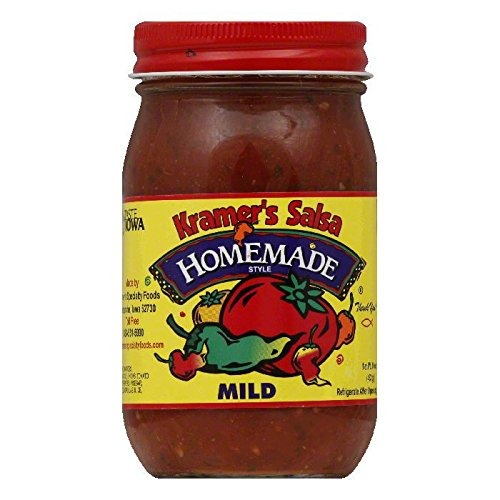
Item Name: Kramer's Salsa: Homemade Style Mild Salsa, 16 oz
Value: 16.0
Unit: Fl Oz

Price: 3.33